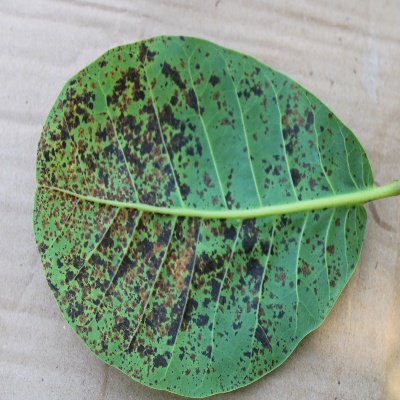
Crop: Cashew
Condition: anthracnose